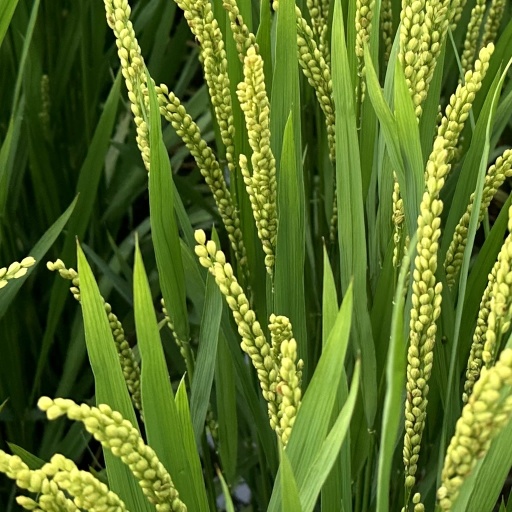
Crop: rice